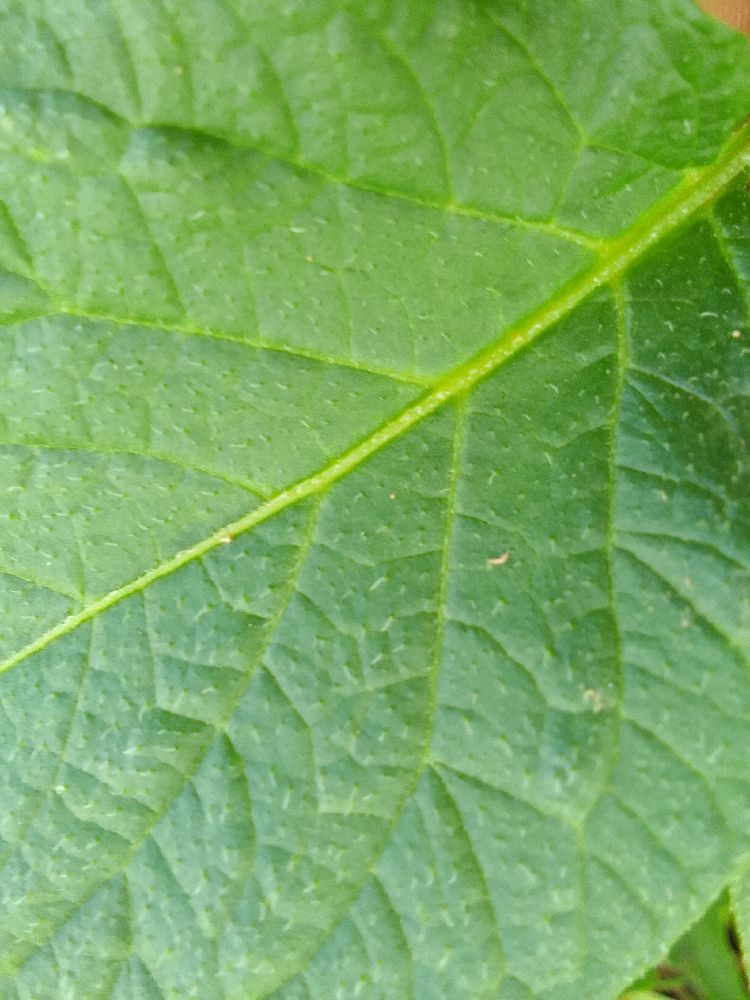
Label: Healthy